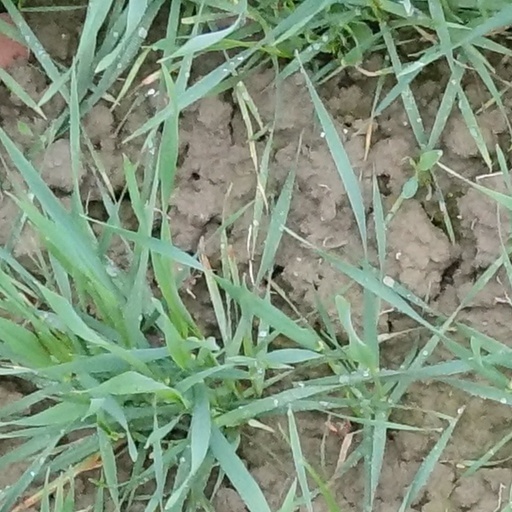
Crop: wheat